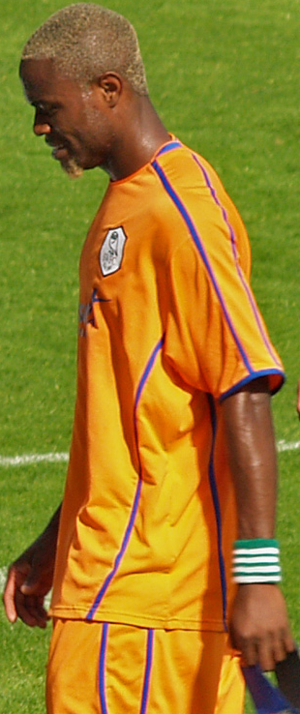
Akpo Sodje
Sodje mens han spillede for Sheffield Wednesday
"Idoro Akpoeyere Ujoma ""Akpo"" Sodje er en engelsk tidligere fodboldspiller af nigerianske ophav. En omstrejfende angriber, men normalt er han en øjeblikkeligt genkendelig figur på banen på grund af hans originale og mest af alt farverige – frisurer.